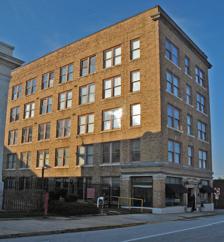
Building: Jackson Building (Gainesville, Georgia)
Country: United States of America
Year built: 1915
United States historic place Jackson Building U.S. National Register of Historic Places The building in 2007 Location 112 Washington Street NE, Gainesville, Georgia Coordinates 34°17′58″N 83°49′35″W / 34.29944°N 83.82639°W / 34.29944; -83.82639 ( Jackson Building ) Area 0.1 acres (0.040 ha) Built 1915 ( 1915 ) Built by Levi Prater Architect S.D. Trowbridge Architectural style Classical Revival NRHP reference No. 85001677 Added to NRHP August 1, 1985 The Jackson Building is a historic building in Gainesville, Georgia . It was built in 1915 by Levi Prater for Felix Jackson, a businessman who also invested in railroads and steamships in Texas and Philadelphia. It was the tallest building in Gainesville upon its completion. It was designed in the Classical Revival style by S.D. Trowbridge. It has been listed on the National Register of Historic Places since August 1, 1985. References